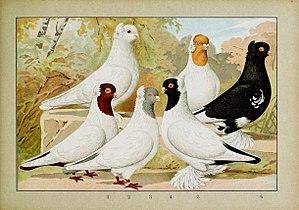
Le culbutant de Königsberg à tête colorée est une race de pigeon domestique originaire de l'ancienne province allemande de Königsberg en Prusse-Orientale, où elle a été sélectionnée par les éleveurs prussiens depuis le milieu du XVIIIe siècle.